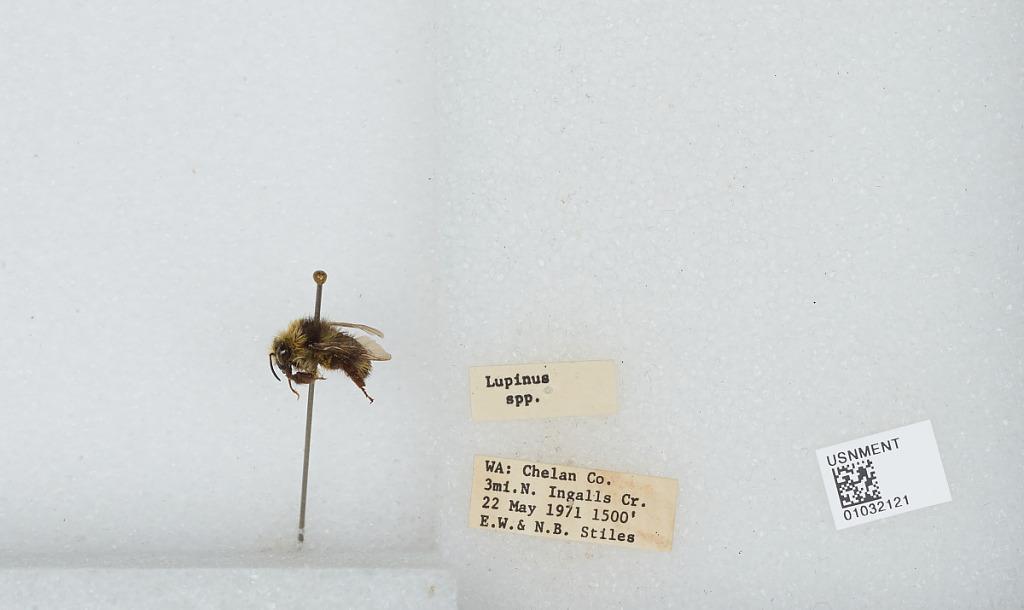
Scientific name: Bombus (Pyrobombus) vandykei (Frison)
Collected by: E. Stiles & N. Stiles
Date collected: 1971-5-22
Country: United States
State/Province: Washington
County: Chelan
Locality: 3 miles north of Ingalls Creek
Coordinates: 47.4917, -120.796